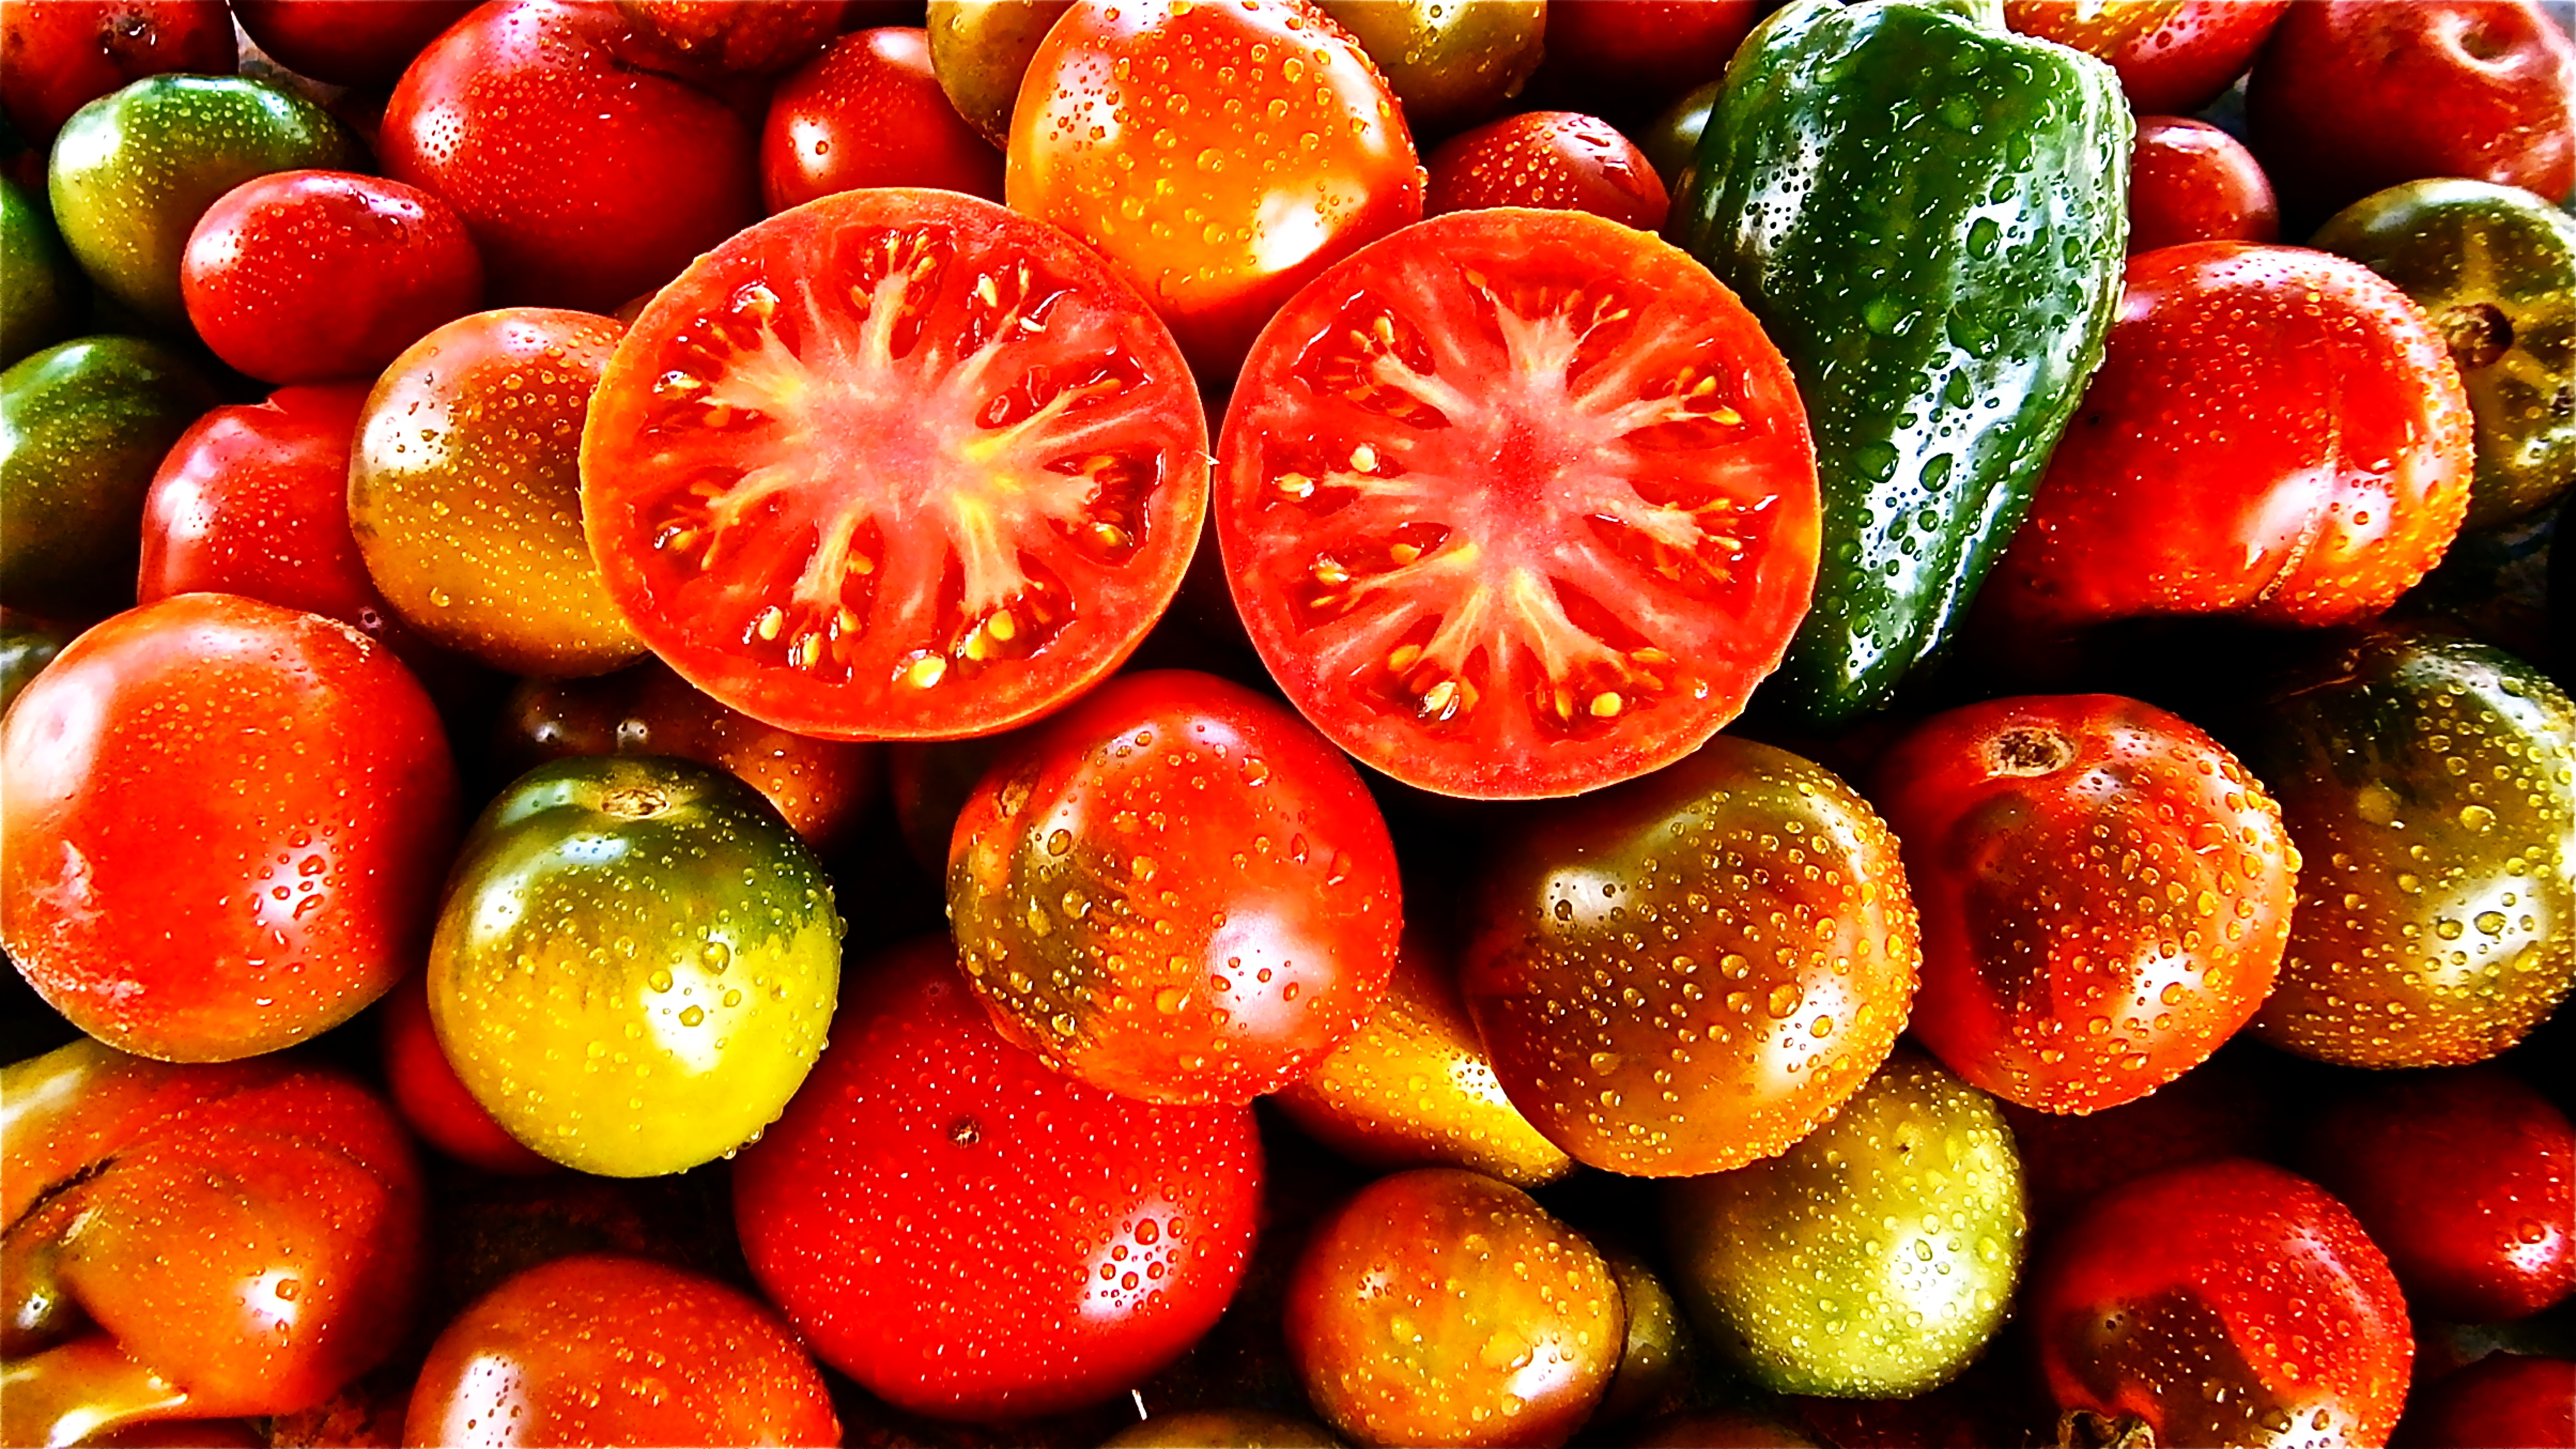
nature, plant, fruit, food, red, produce, vegetable, tomato, vegetables, citrus, flowering plant, land plant